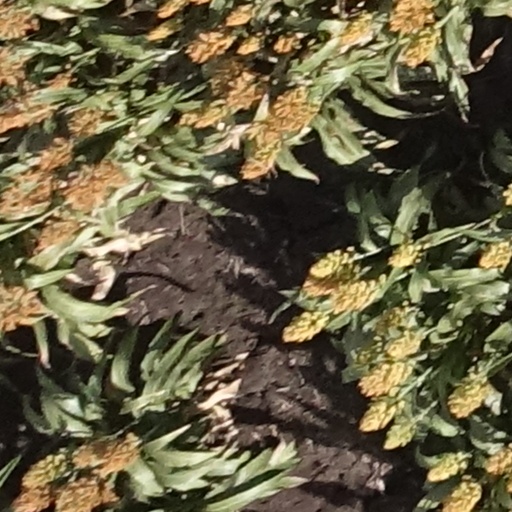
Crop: sorghum